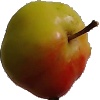
Label: Apple Red Yellow 2